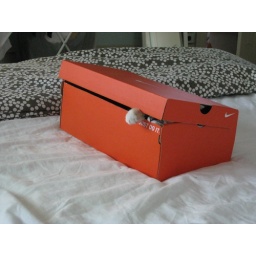
She spent a good half hour in this shoe box....strange beast